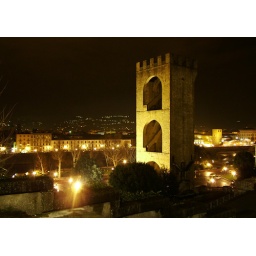
This tower was once part of the ancient city walls in Florence